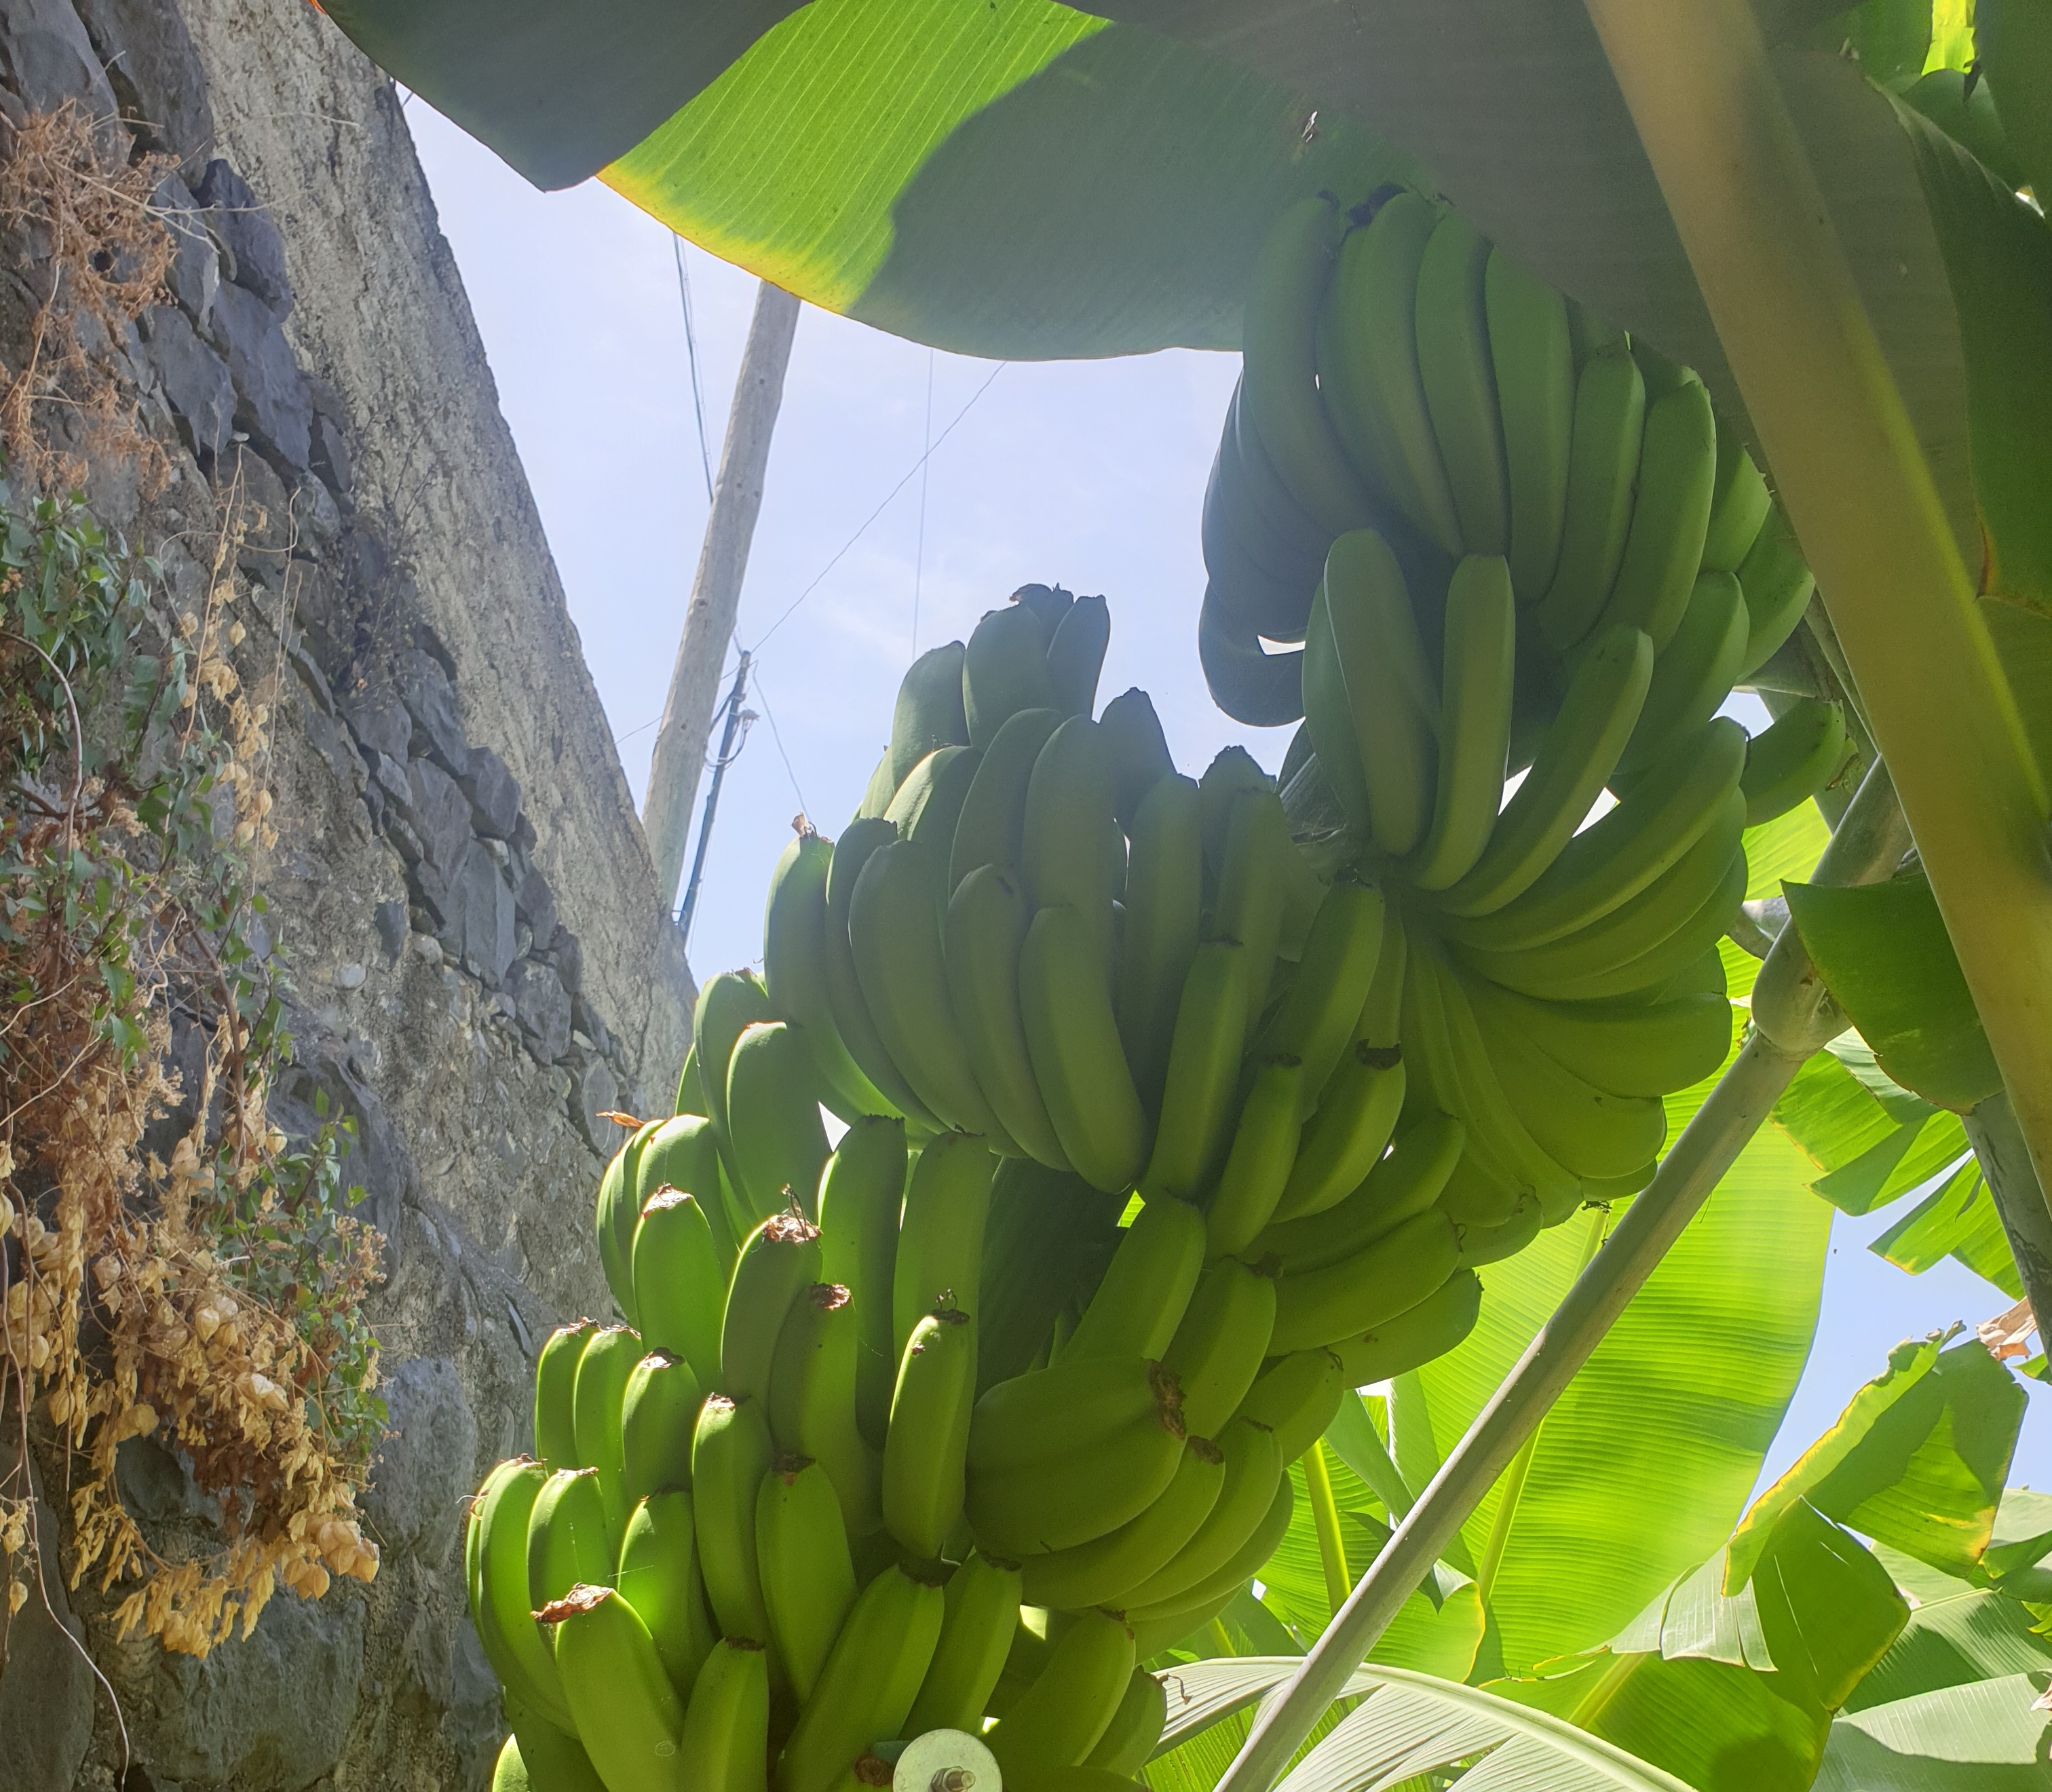
Label: Keep